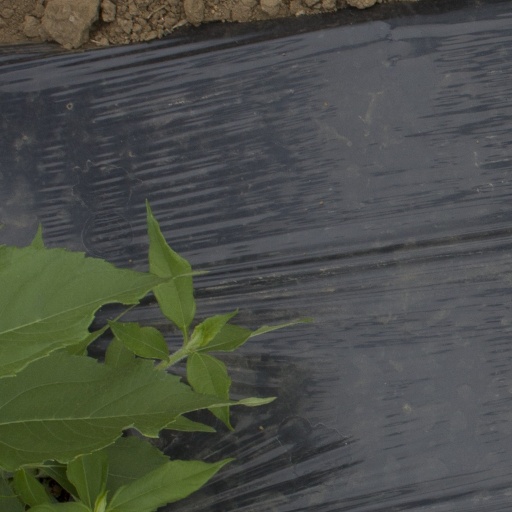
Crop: Jerusalem artichoke